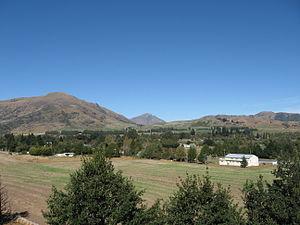
Athol est une ville du Southland dans l'Île du Sud de la Nouvelle-Zélande.